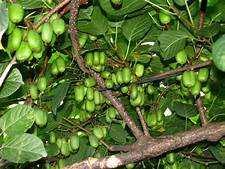
Label: Kiwi